Asterix and the Great Rescue

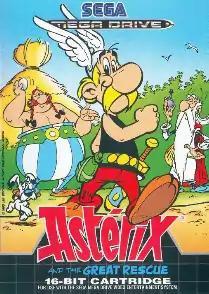
European Mega Drive cover art

Asterix and the Great Rescue is a video game released by Sega for the Genesis/Mega Drive in 1993 and for the Game Gear and Master System in 1994.